Atlantean figures

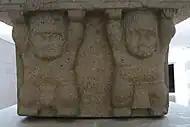

At Potrero Nuevo near San Lorenzo, part of San Lorenzo Tenochtitlán, there is an altar supported by two Atlantean figures created by The Olmecs. It is believed to be the "oldest Mesoamerican example of the themes of atlantes holding up altars or ceilings" The atlantes at this site are also unique compared to those found at other sites. The atlantes are not carved in the round like they are at later sites, rather they are carved as a relief.